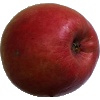
Label: apple_crimson_snow